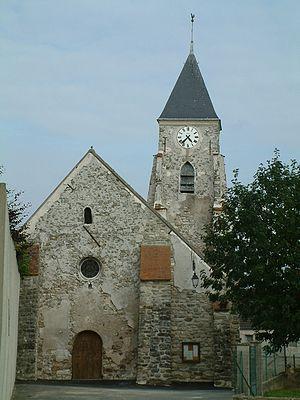
Église Saint Médard de Trocy-en-Multien (Seine-et-Marne, France)
Trocy-en-Multien est une commune française située dans le département de Seine-et-Marne, en région Île-de-France.